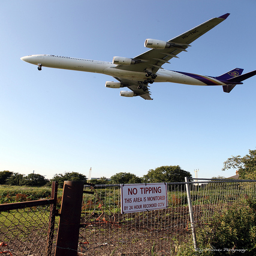
An airplane flying in the sky above a fenced in area with a sign on the gate door.
Modern jet airliner flying low over a sign on a fence
A large jetliner flying over a gated field.
An airplane flies low over a gate and a grassy field and several trees.
A plane is flying over a fence and grass.